Jessica Mendoza

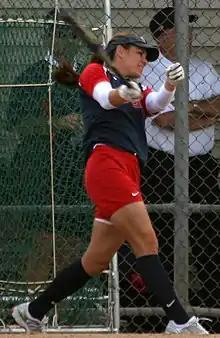
Mendoza in 2008

In 2004, Mendoza was a starting outfielder for Team USA at the 2004 Athens Olympic Games. Prior to the tournament, Mendoza hit .380 on the "Aiming For Athens" tour with 42 RBIs and 10 home runs. On August 14, Mendoza had two hits and two RBIs with a triple vs. Italy. She repeated her performance on August 19 against host Greece, with a double in that game. Team USA won the gold medal on August 23, though Mendoza was shut out by Australia.